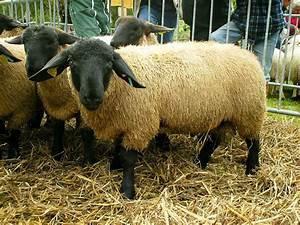
sheep